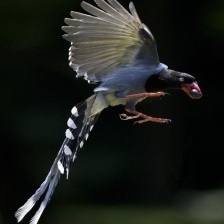
Species: TAIWAN MAGPIE
Scientific name: UROCISSA CAERULEA
ImageNet parent category: magpie